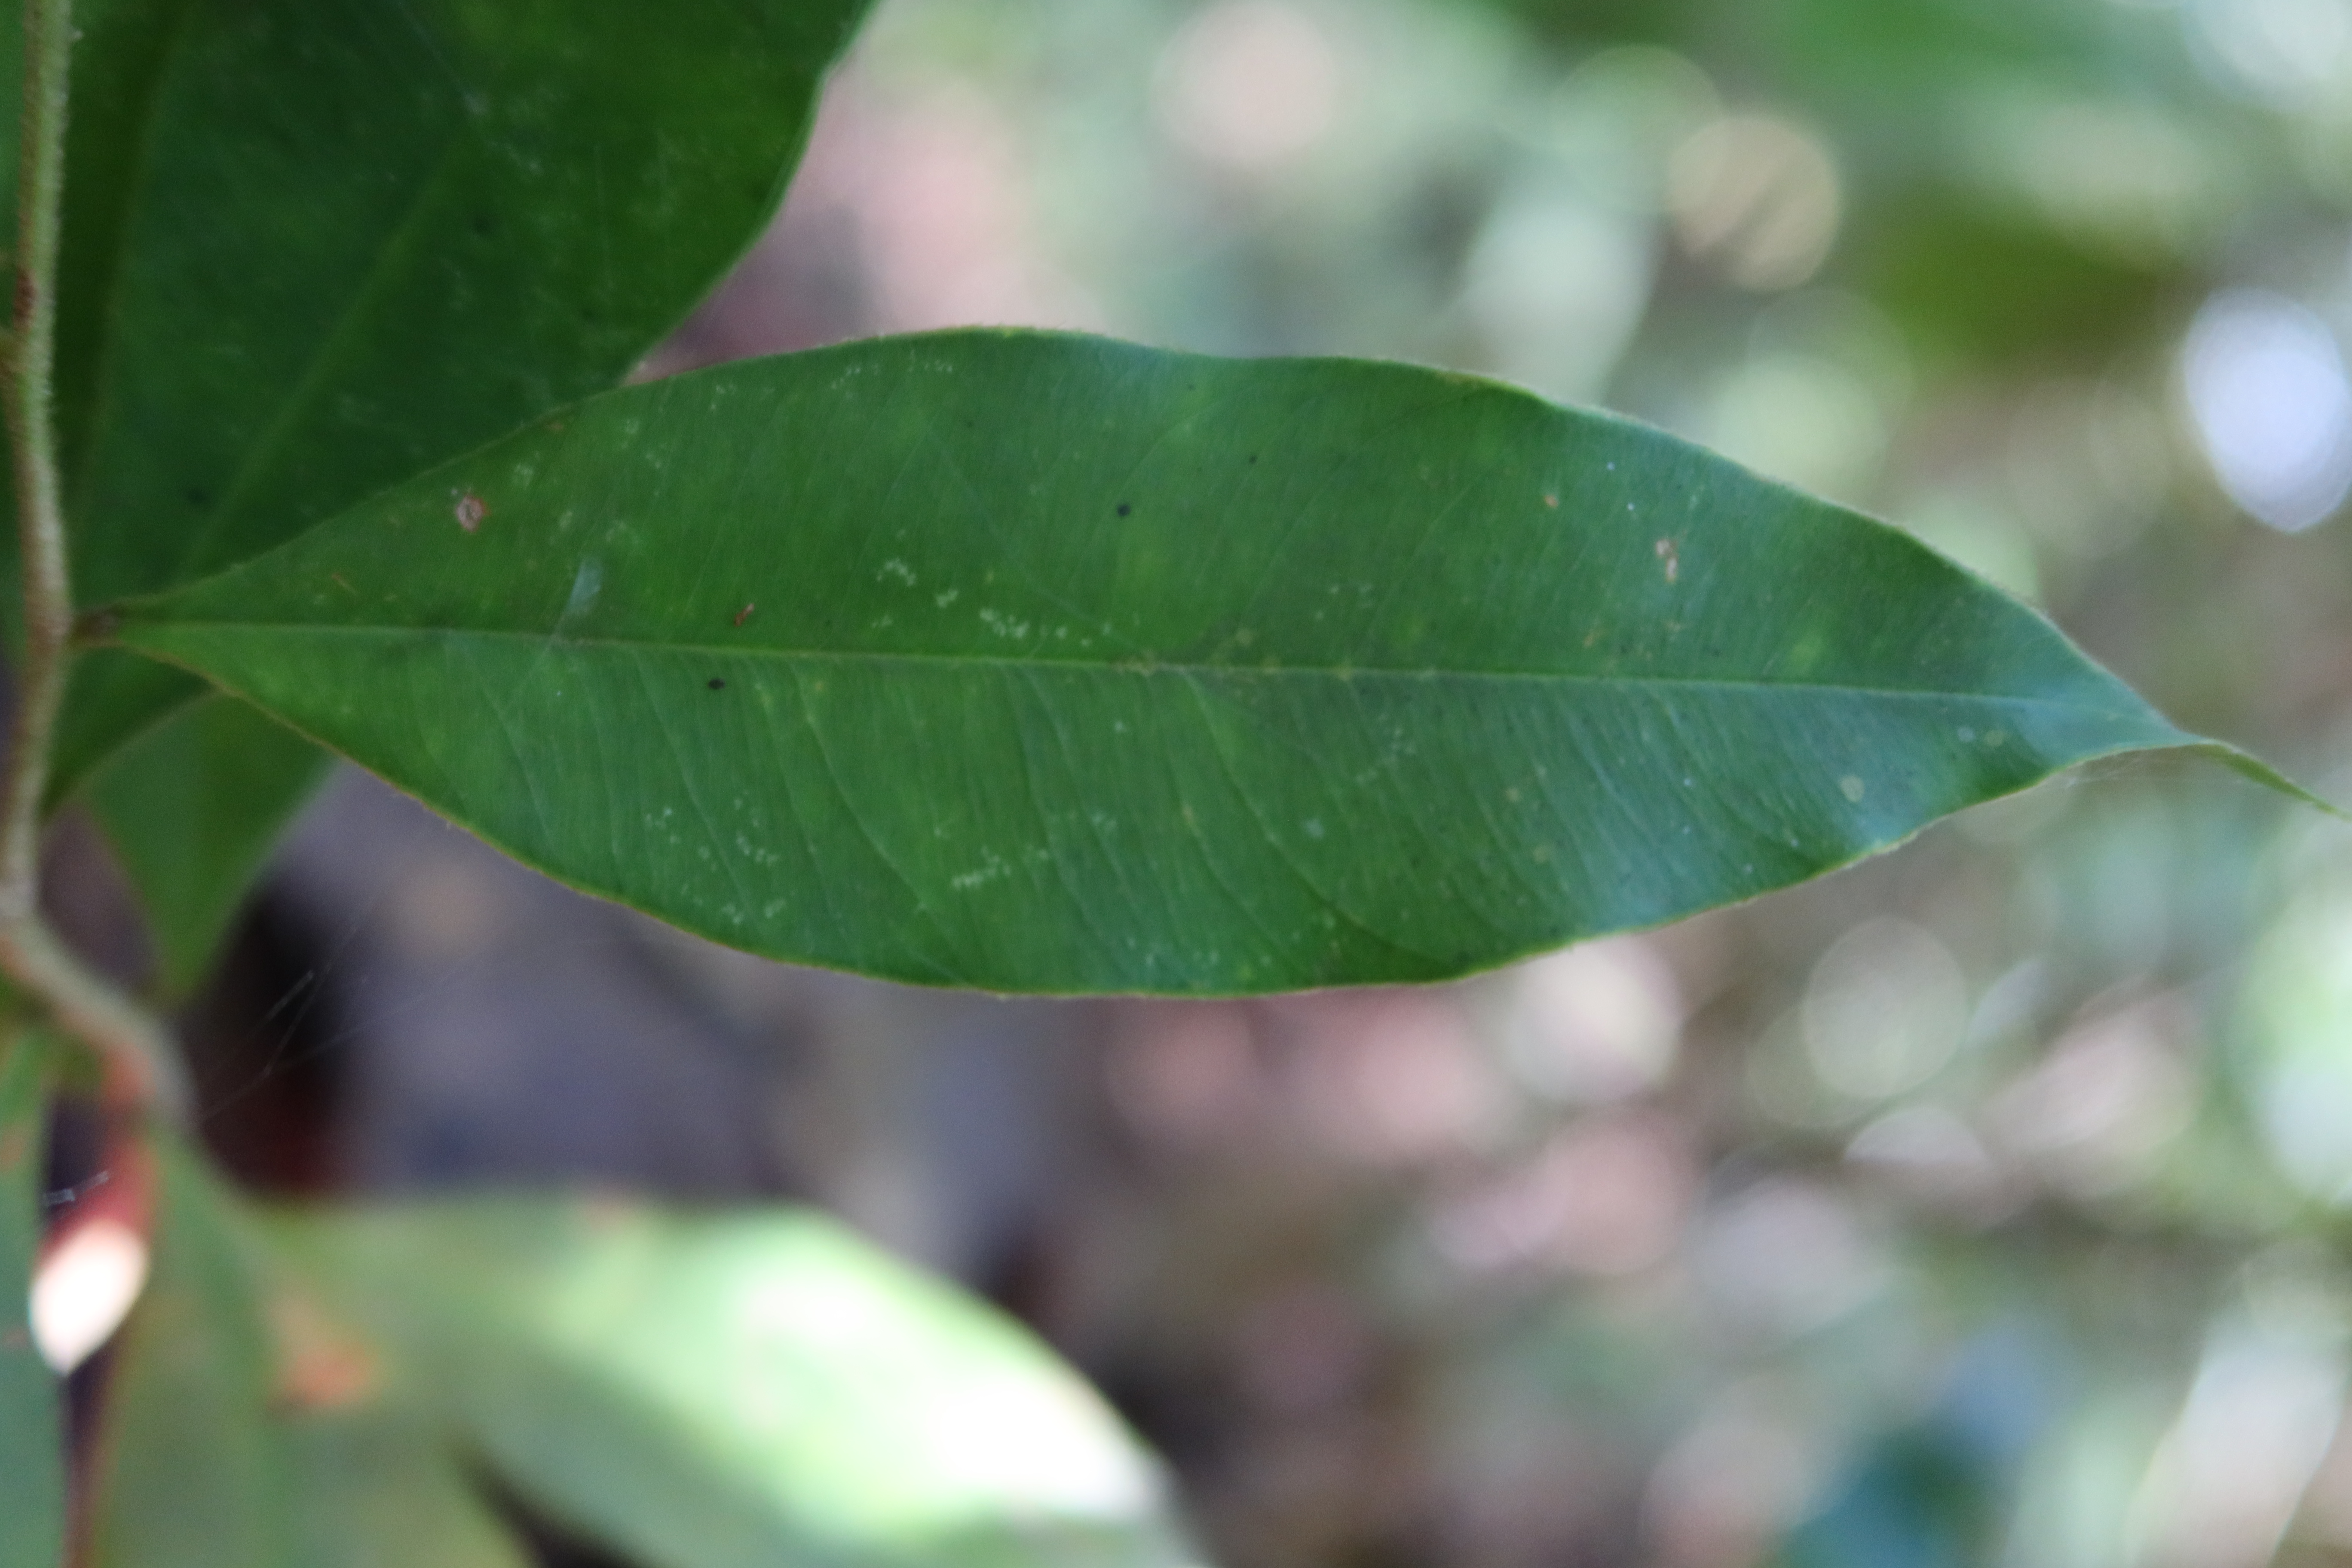
Label: Brown spots